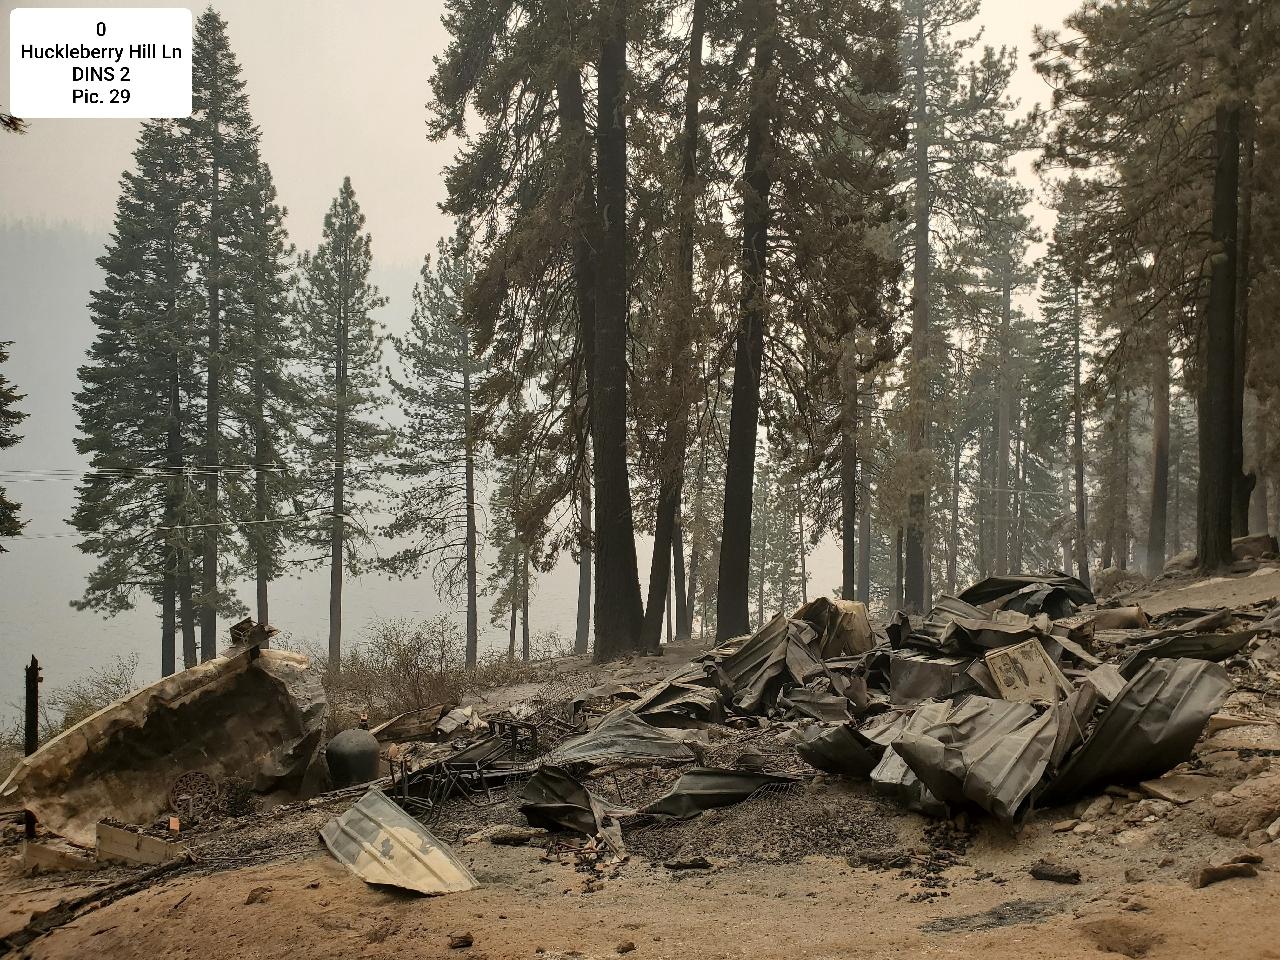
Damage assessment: destroyed